The Road to London

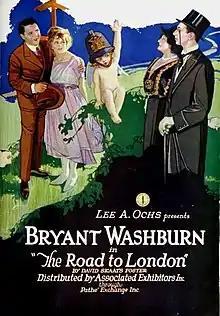

The Road to London is a 1921 American silent drama film directed by Eugene Mullin and starring Bryant Washburn, Saba Raleigh and Joan Morgan. Location shooting took place in London.